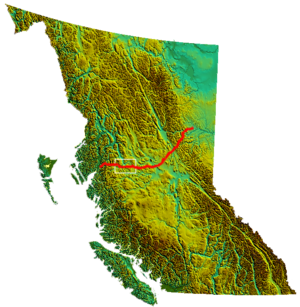
Le gazoduc Coastal GasLink, en anglais Coastal GasLink Pipeline, est un projet de gazoduc de l'entreprise TC Énergie dont l'objectif est de relier Dawson Creek à Kitimat en passant à travers les Rocheuses canadiennes.